Semolina

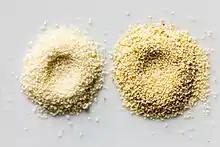
Semolina ground, plain (left) and toasted (right)

Modern milling of wheat into flour is a process that employs grooved steel rollers. The rollers are adjusted so that the space between them is slightly narrower than the width of the wheat kernels. As the wheat is fed into the mill, the rollers flake off the bran and germ while the starch (or endosperm) is cracked into coarse pieces in the process. Through sifting, these endosperm particles, the semolina, are separated from the bran. The semolina is then ground into flour. This greatly simplifies the process of separating the endosperm from the bran and germ, as well as making it possible to separate the endosperm into different grades because the inner part of the endosperm tends to break down into smaller pieces than the outer part. Different grades of flour can thus be produced.